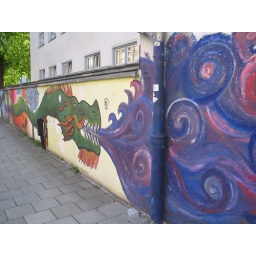
Found on the wall of a school building in Munich.